Baadshah (2013 film)

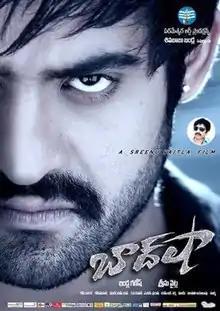
Theatrical release poster

Baadshah (transl. Emperor) is a 2013 Indian Telugu-language action comedy film directed by Sreenu Vaitla. The film was produced by Bandla Ganesh under his Parameswara Art Productions banner. The film stars N. T. Rama Rao Jr. in the title role, alongside Kajal Aggarwal, Navdeep, Brahmanandam, and Kelly Dorji. The soundtrack was composed by S. Thaman, which also marks his second collaboration with Sreenu Vaitla. The cinematography and editing were handled by K. V. Guhan and M.R. Varma.